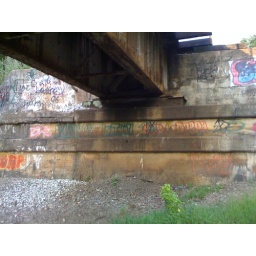
under the train bridge in the park of Olde Towne Helena